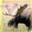
Label: deer